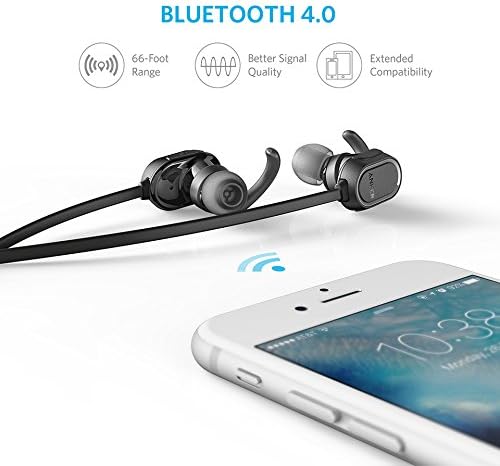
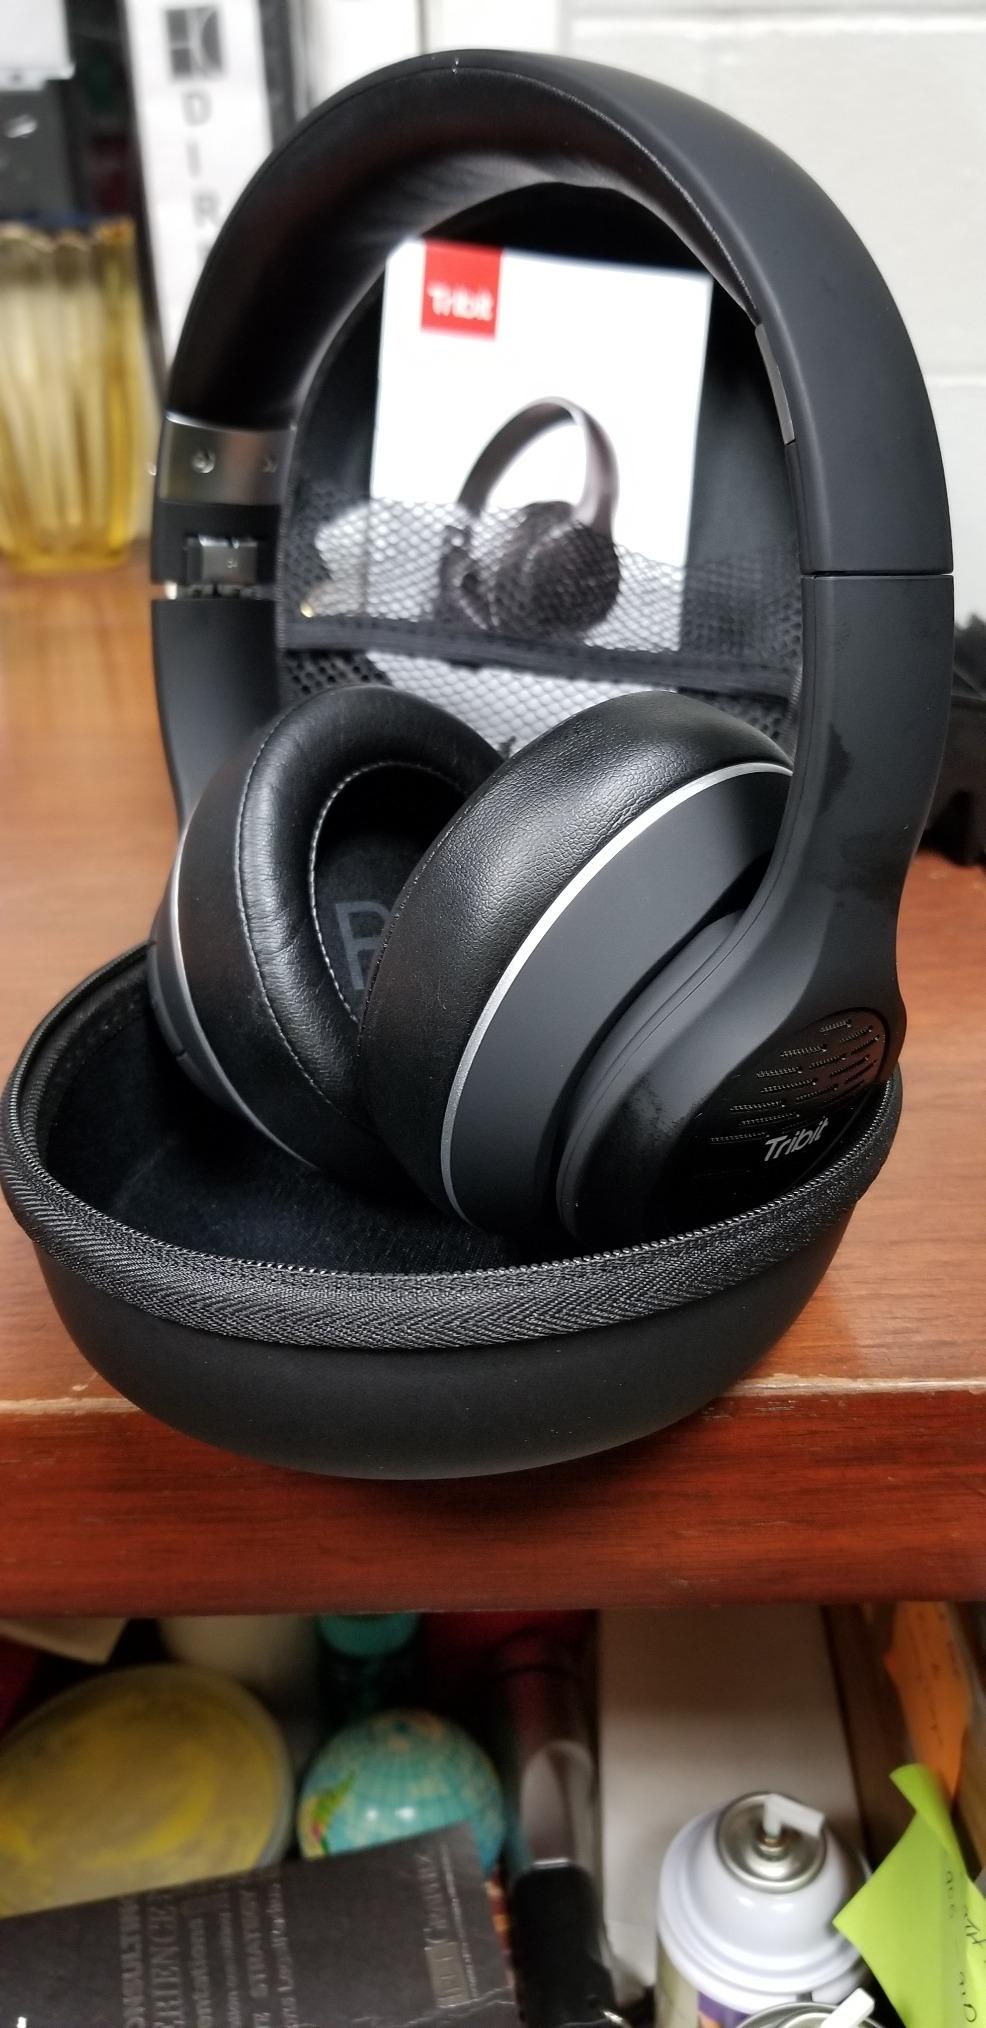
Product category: headphones
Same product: no